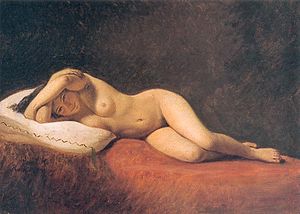
Nøgenmodel
Constantin Hansen: Hvilende Model, 1839
En nøgenmodel poserer for fotografer, malere, skulptører eller andre kunstnere som led i disses kunstfremstilling.